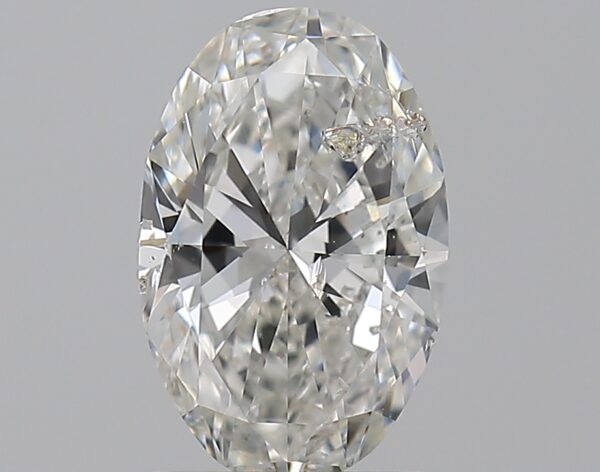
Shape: oval
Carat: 1
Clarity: SI2
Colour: G
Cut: VG
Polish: VG
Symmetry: VG
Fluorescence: N
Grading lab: IGI
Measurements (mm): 8.15 x 5.3 x 3.28